James Milner

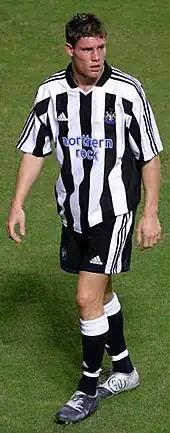
Milner playing for Newcastle United in 2004

Milner made his first appearance for Newcastle United during their pre-season tour of Asia, scoring his first goal for the club in a 1–1 draw against Kitchee, in Hong Kong. During this tour, he took the opportunity to observe how Newcastle striker Alan Shearer dealt with attention from fans and the media and said that his association with people like Shearer gave him a better idea of how to deal with the media.